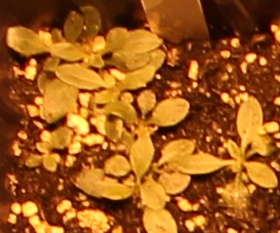
Label: Horseweed